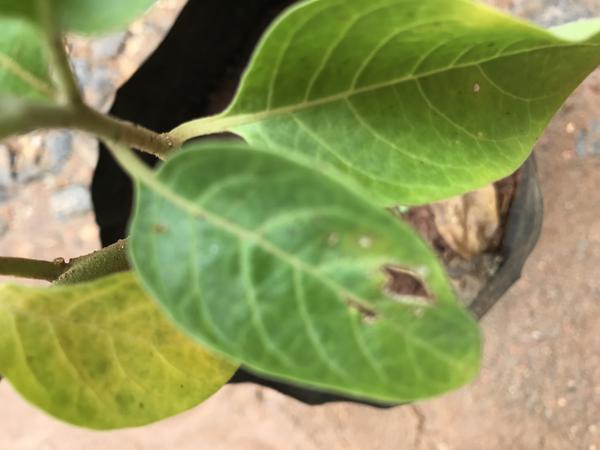
Plant: Ashwagandha